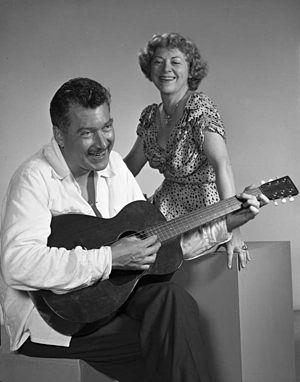
MacKinlay Kantor, né le 4 février 1904 à Webster City, en Iowa, et mort le 11 octobre 1977 à Sarasota, en Floride, est un journaliste, écrivain et scénariste américain. Plusieurs de ses récits appartiennent au genre policier.